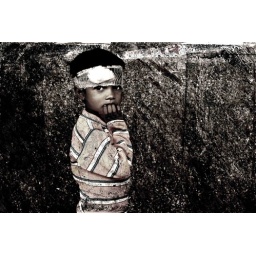
a boy from the street in Mumbai..